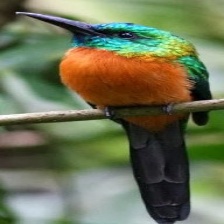
Species: GREAT JACAMAR
Scientific name: JACAMEROPS AUREUS